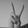
ASL letter: V